Väike-Maarja

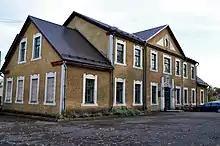
Väike-Maarja society house

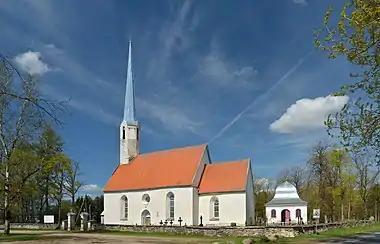
Väike-Maarja church

Väike-Maarja is a small borough in Lääne-Viru County, Estonia. It is the administrative centre of Väike-Maarja Parish. The population of Väike-Maarja in January 2023 was 2,155 people.